Associated Exhibitors

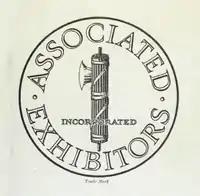
Company logo

Associated Exhibitors was an American film distribution company active during the silent era. The company did not produce its own pictures but released productions by independent producers, handling a mixture of low-budget and more prestigious films during the 1920s. Established in 1920, it had a close association with Pathe Exchange, another medium-sized American company.